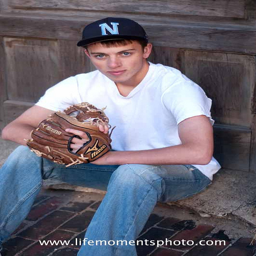
A young man with a black hat and a baseball glove.
A boy sitting on the ground with a baseball mitt on.
Young man is holding a baseball glove and wearing a baseball cap.
A boy who is wearing a baseball hat and glove, sitting on the ground.
a young man ready to play staring when seated